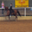
Label: horse